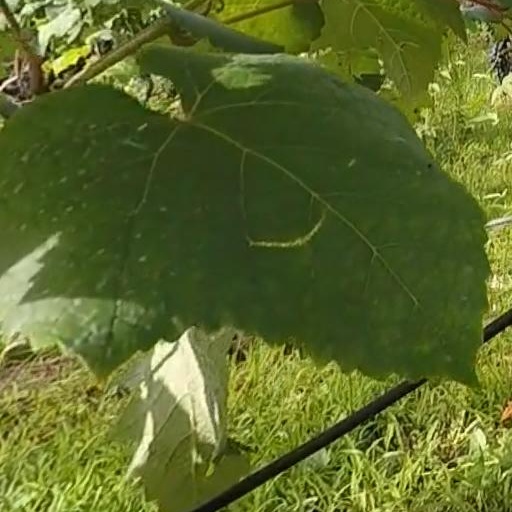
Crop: grape